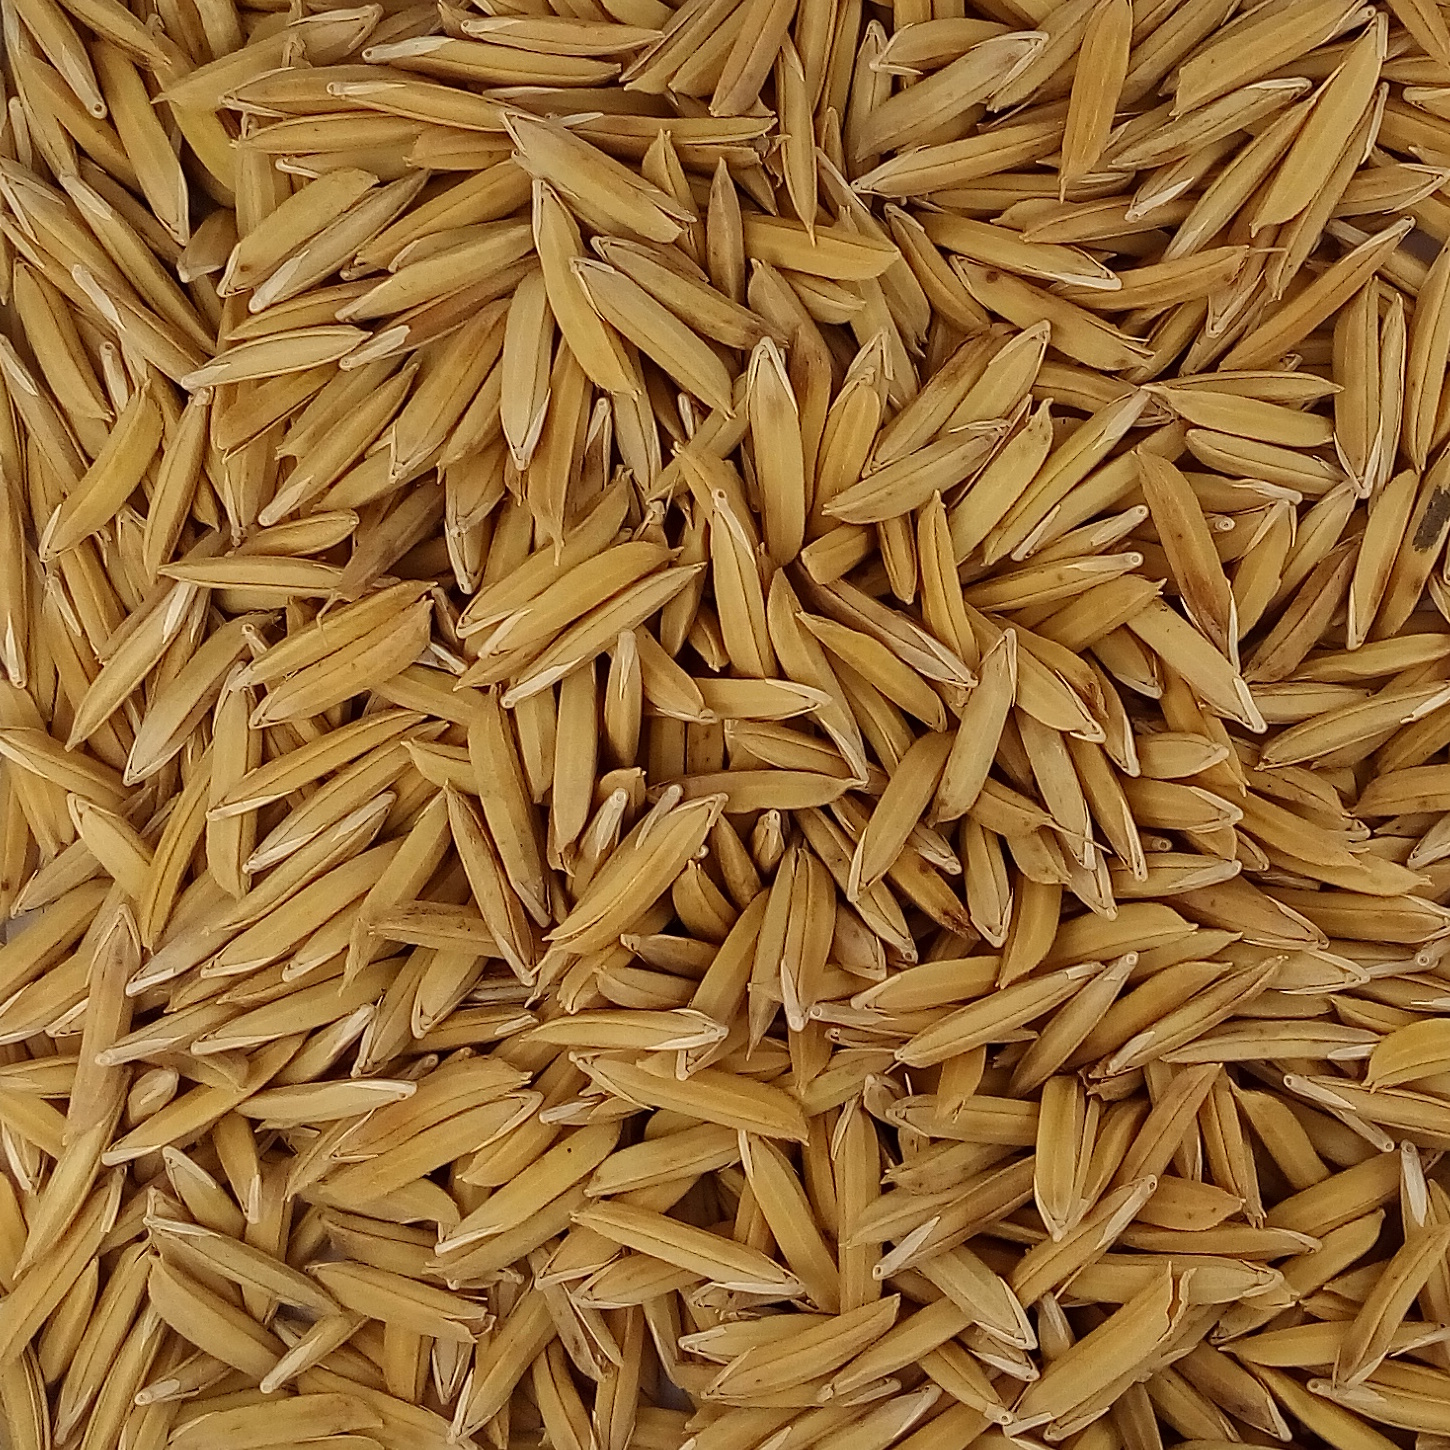
Rice seed variety: 1121